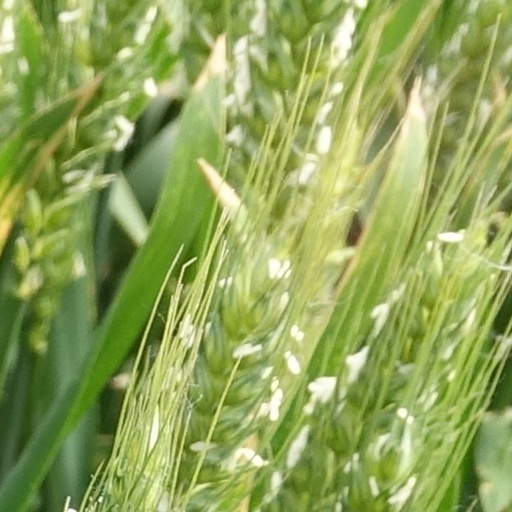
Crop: wheat